Nadezhda Krupskaya

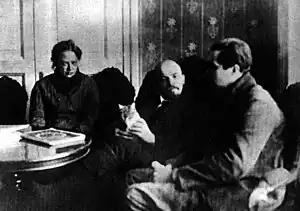
Krupskaya, Vladimir Lenin, Lenin's cat, and American journalist Lincoln Eyre in the Kremlin, 1920

Krupskaya's political life was active: she was anything but a mere functionary of the Bolshevik faction of the Russian Social Democratic Labour Party from 1903.